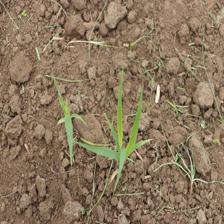
Label: Sorghum